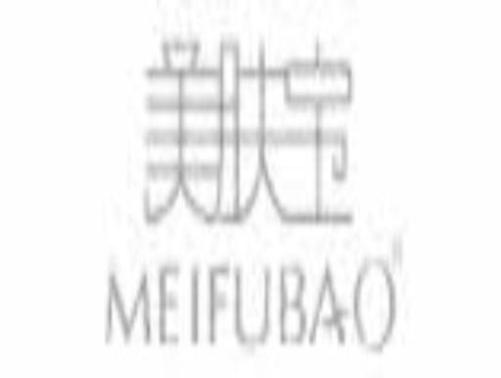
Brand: meifubao
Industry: Necessities